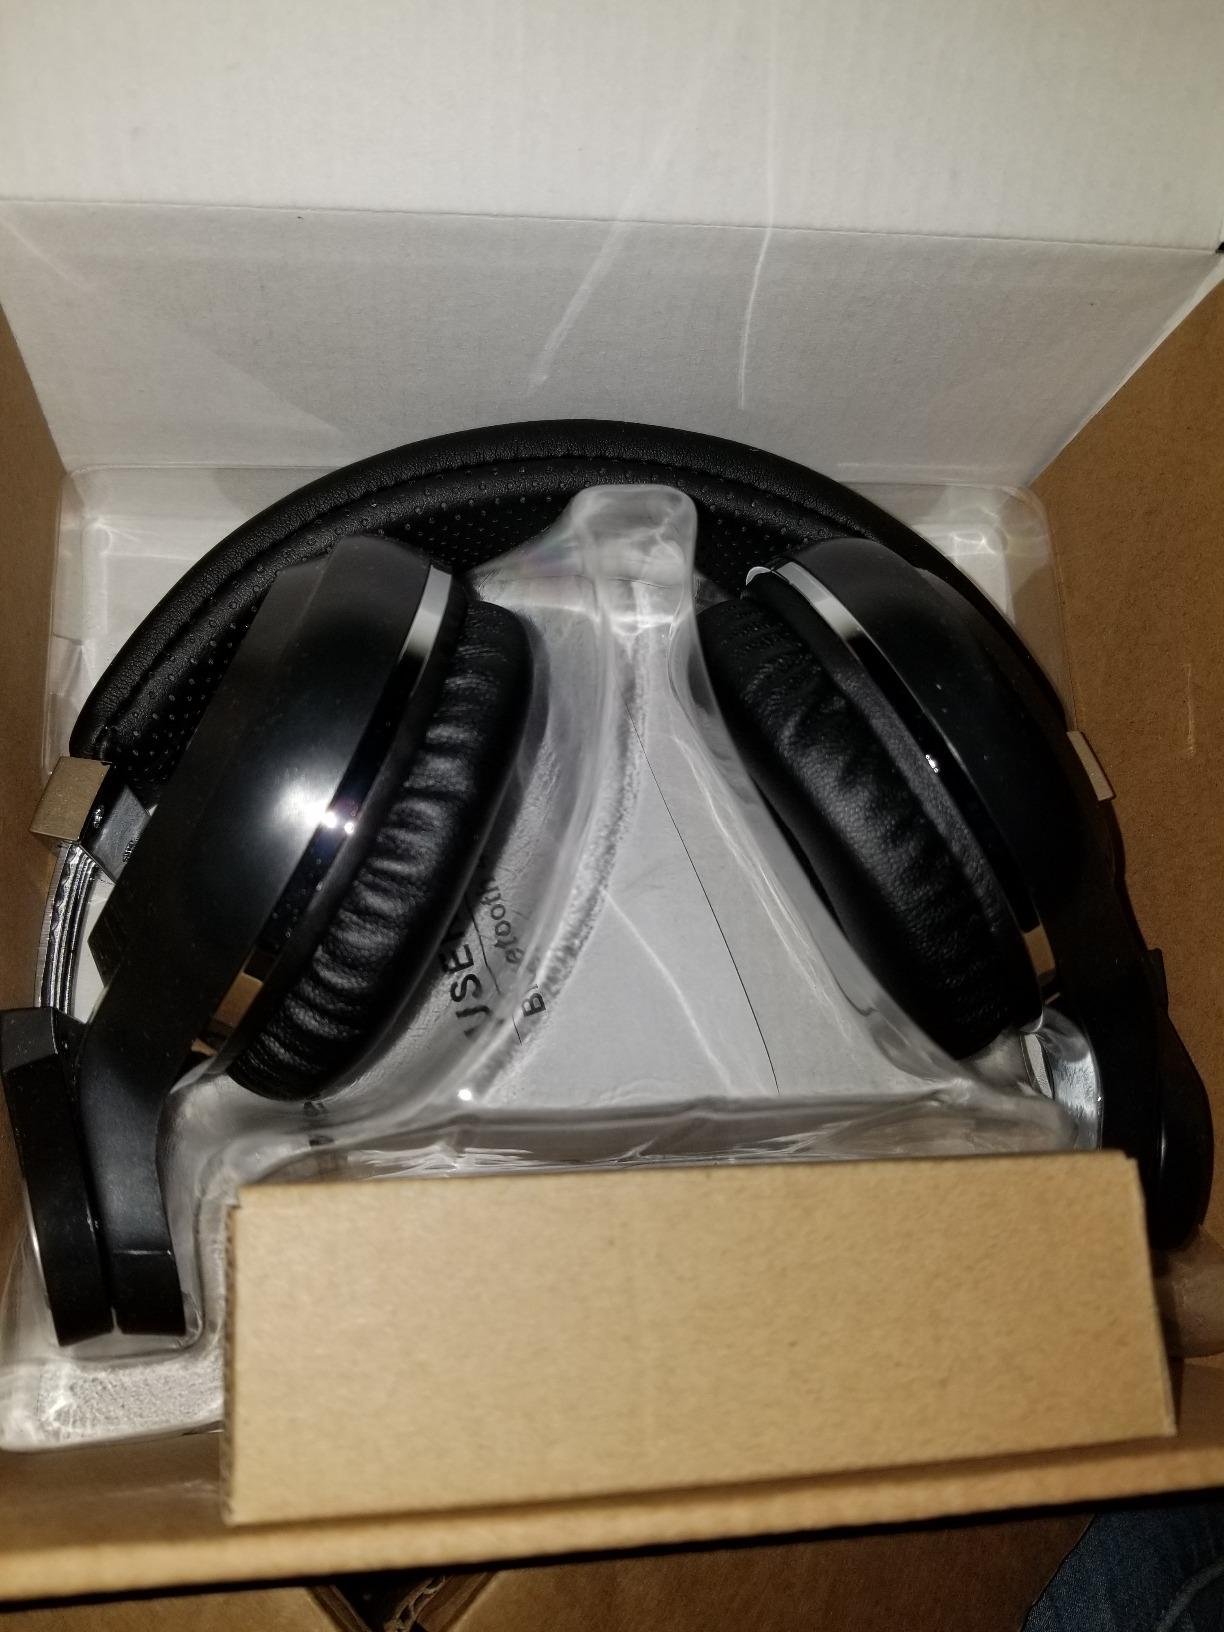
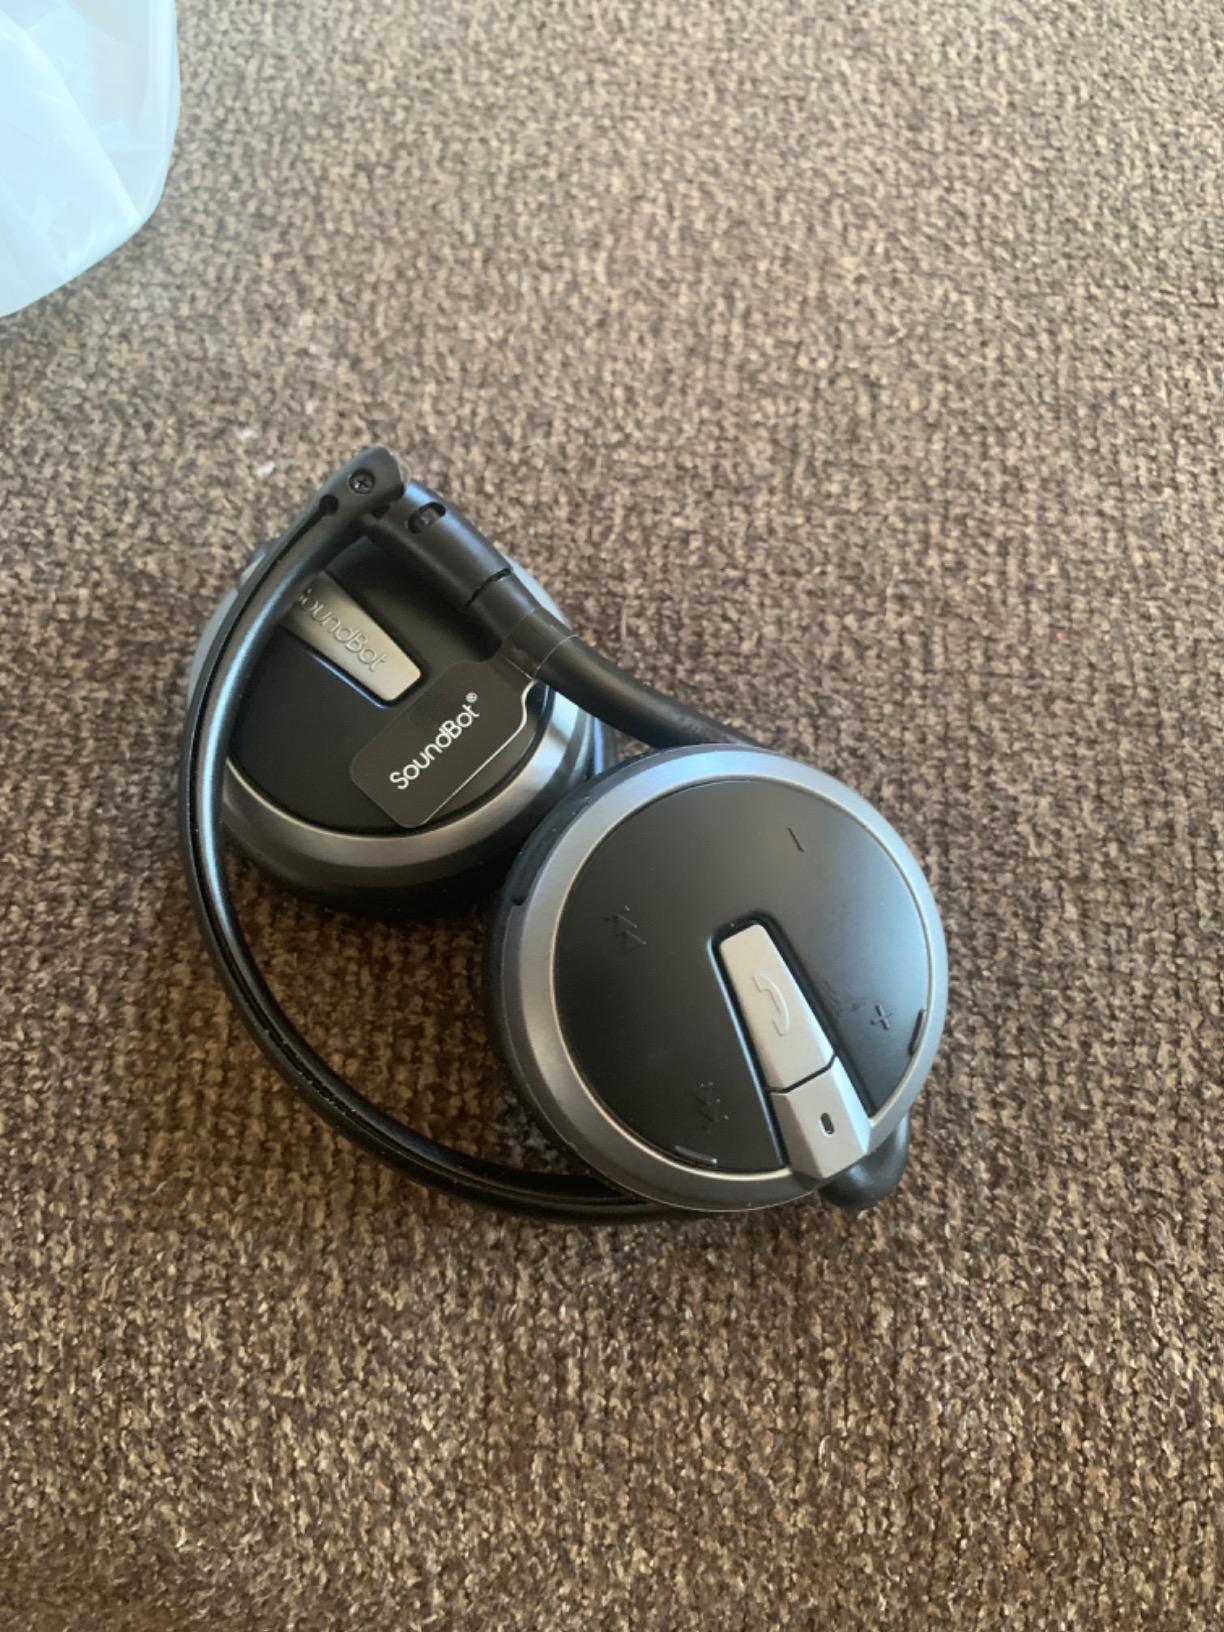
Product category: headphones
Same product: no